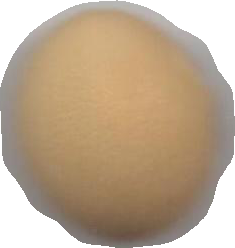
Variety: Grobogan